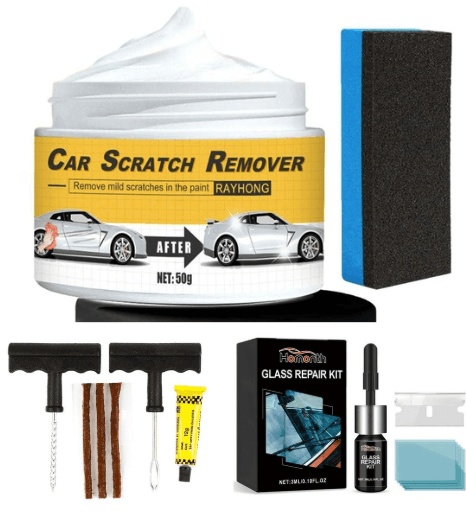
Car Repair Combo
The combo consist of: Tire Emergency Repair Tool Kit It is a puncture repair kit for tubeless tire. If you go out by cycle, scooter, motorbike or car, you can't afford to leave home without it. This kit will let you repair the puncture quickly and effectively. Car Scratch Remover It quickly forms a paint coating protective layer on the closed paint surface, which can effectively fill small scratches and prevent aging of the car paint. Car scratch repair paste has excellent penetration and sealing properties Car Windshield Glass Repair Resin Kit Bring your windshield back to life with our advanced Windshield Scratch Repair Kit, designed to eliminate unsightly marks and restore the clarity of your vehicle's glass. This easy-to-use solution delivers powerful results, saving you from costly replacements and enhancing the safety and aesthetics of your car.
Brand: Item info website
Category: Vehicles & Parts > Vehicle Parts & Accessories > Vehicle Maintenance, Care & Decor > Vehicle Repair & Specialty Tools > Windshield Repair Kits